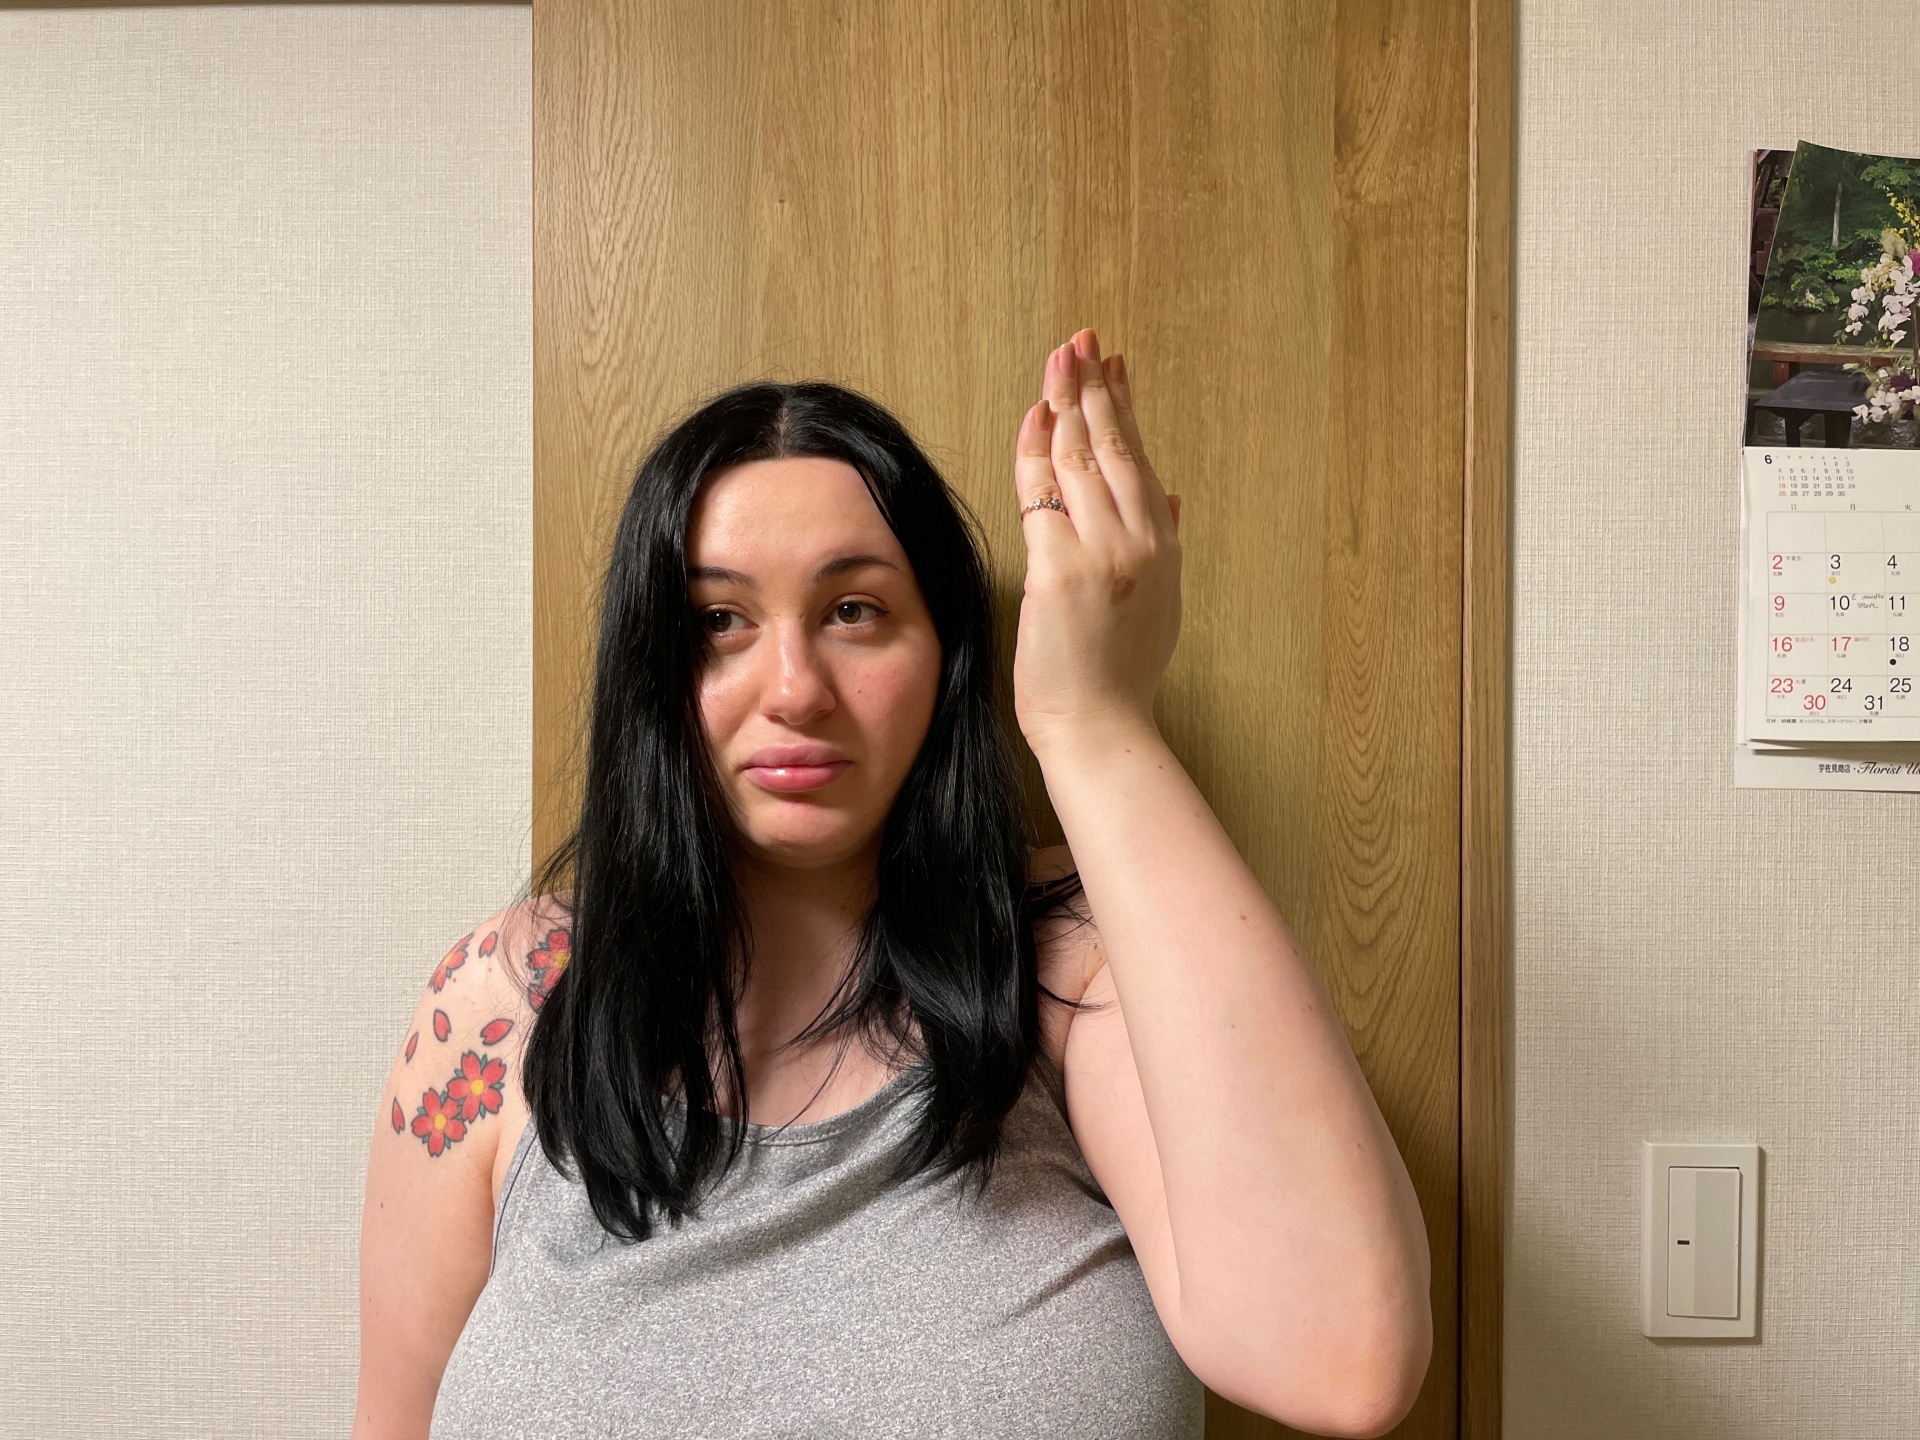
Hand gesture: stop_inverted